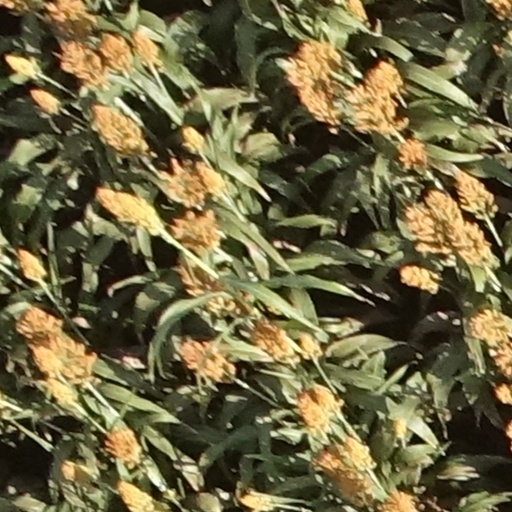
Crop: sorghum